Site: brandenburg
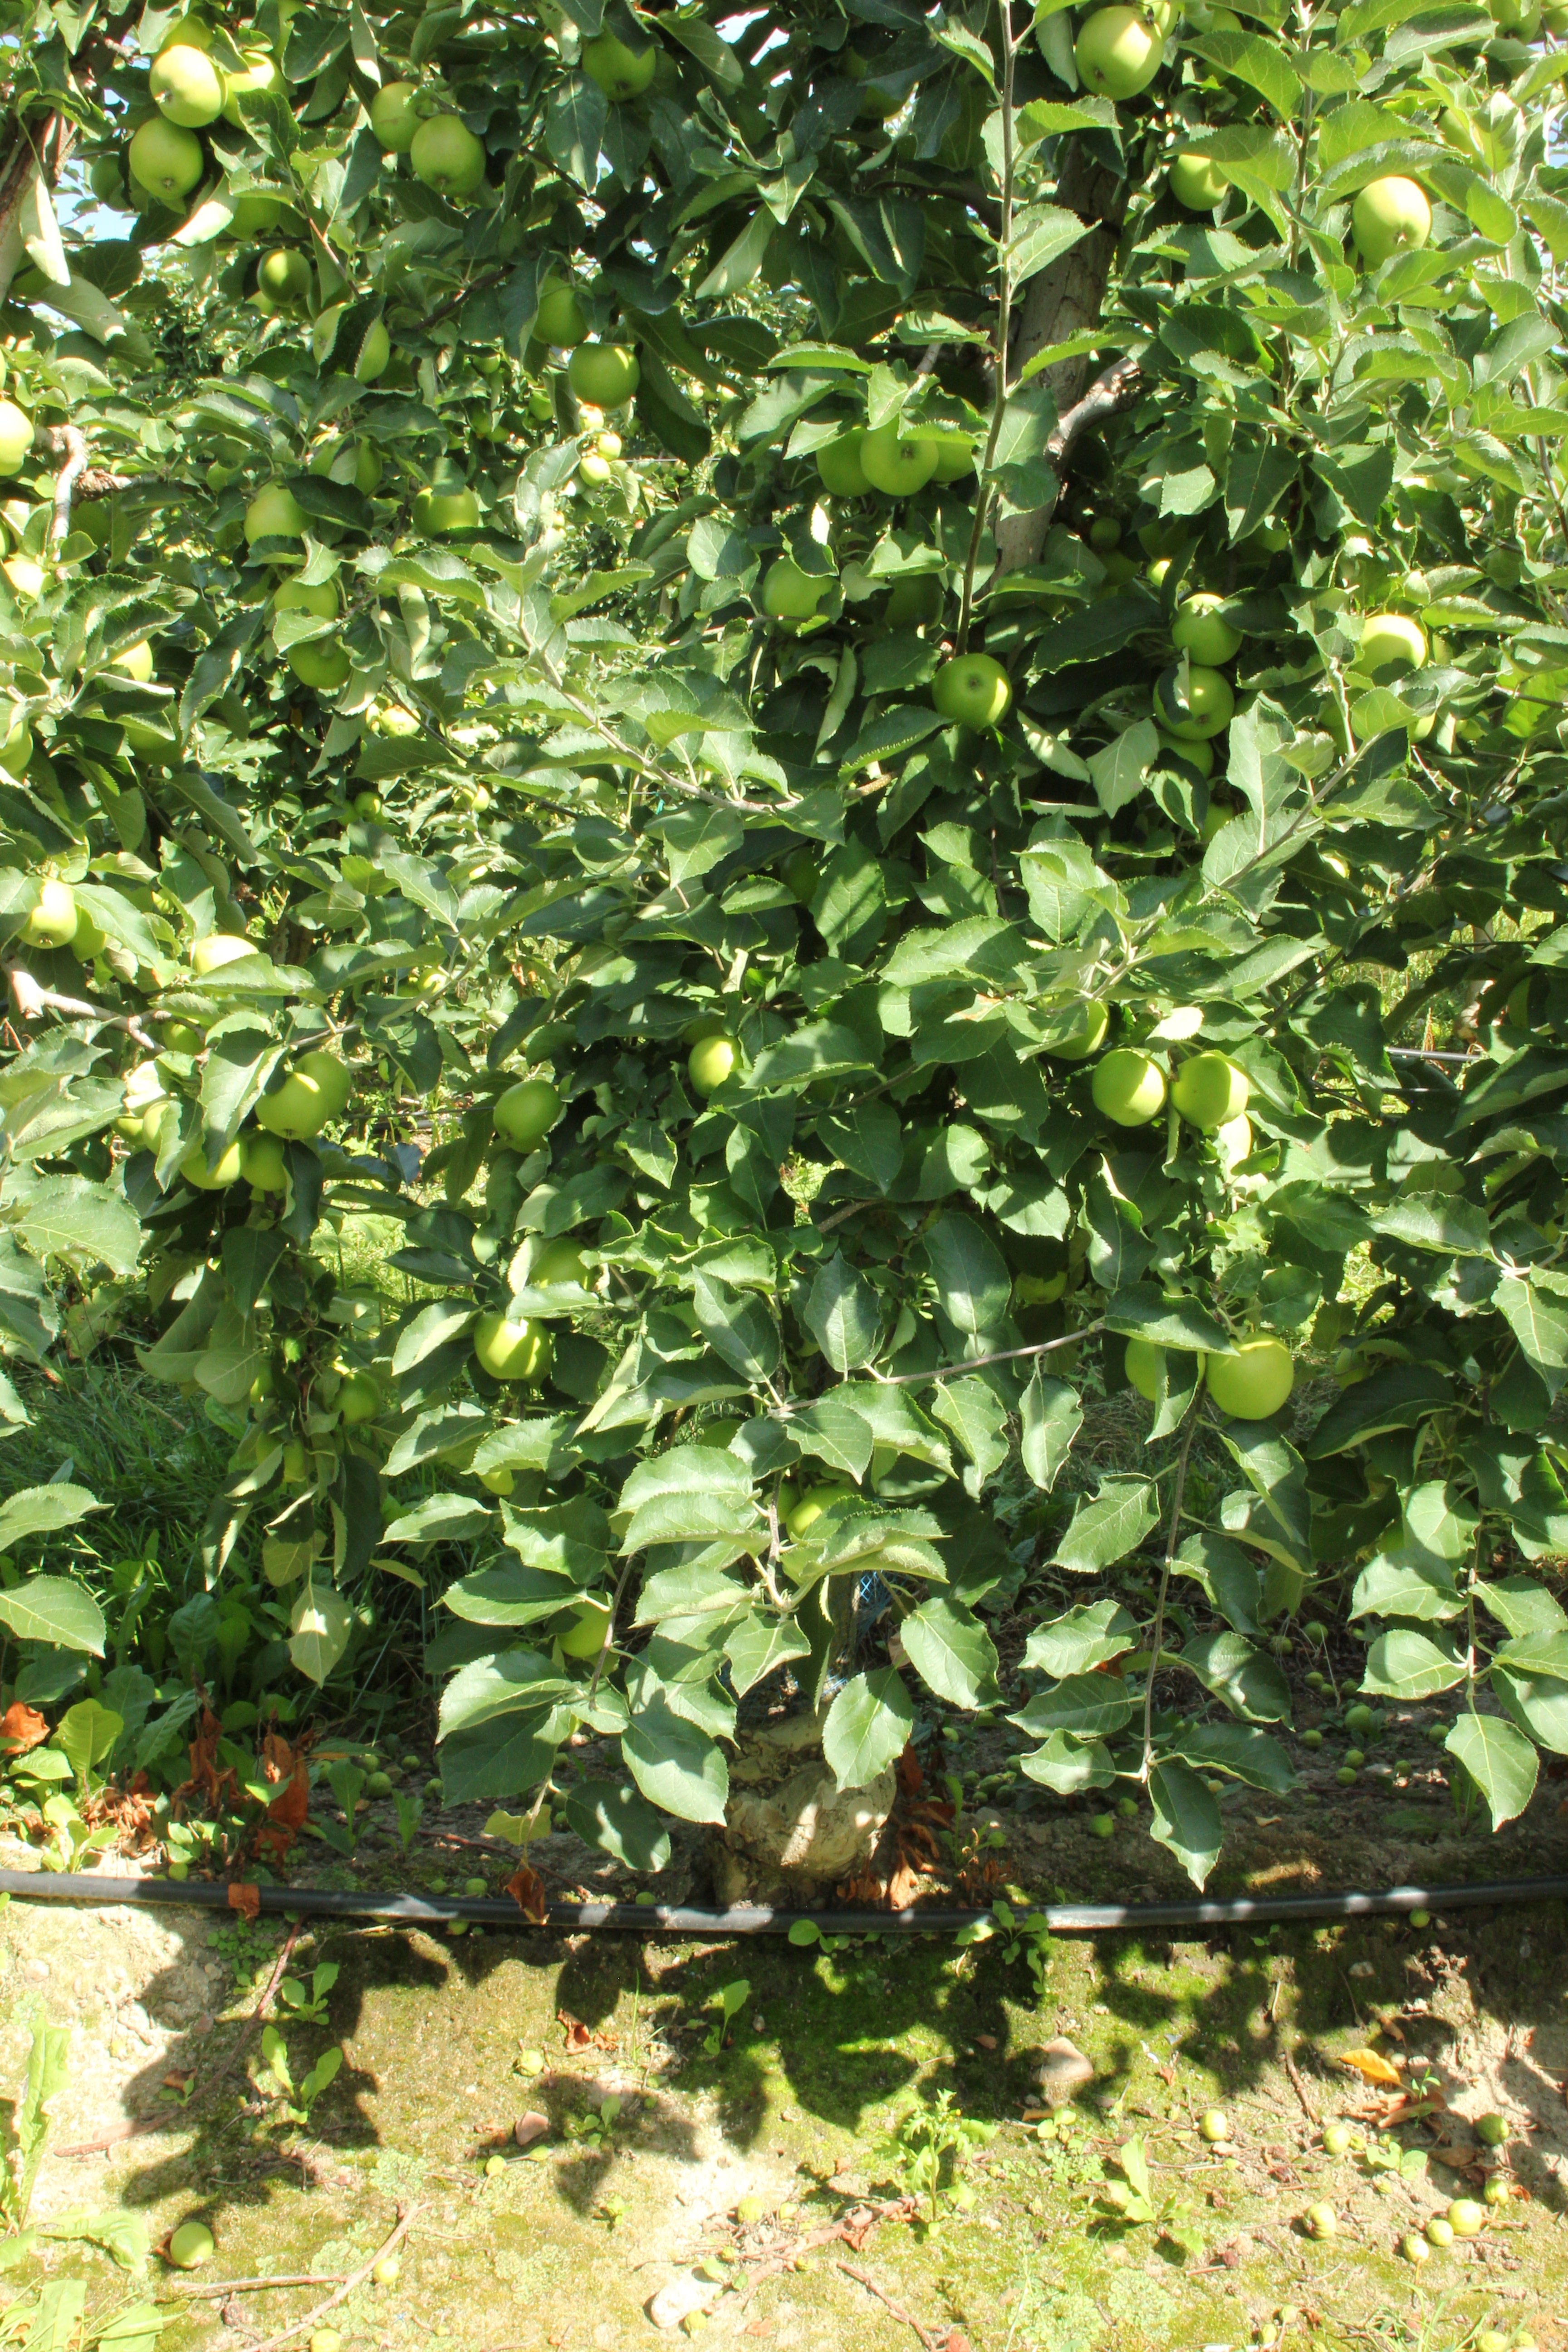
Growth stage (BBCH 77): Development of fruit